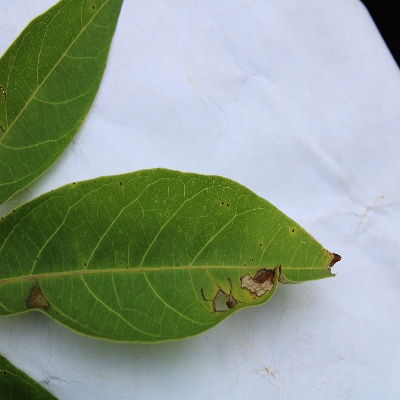
Crop: Cassava
Condition: brown spot